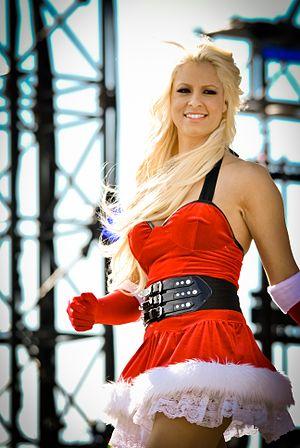
Maryse Ouellet au Tribute to the Troops 2010 à Fort Hood, Texas, États-Unis, le 11 décembre 2010.